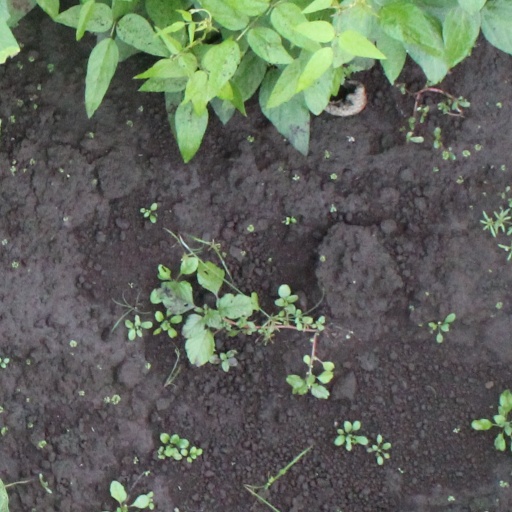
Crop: soybean